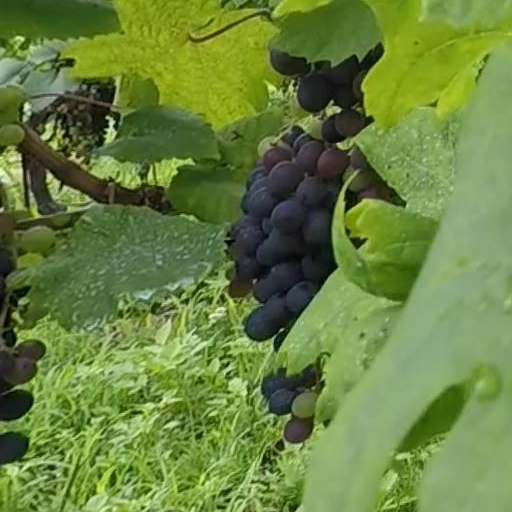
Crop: grape